Auvergne horse

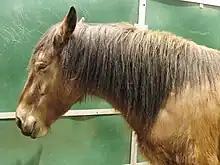
An Auvergne horse at the International Agriculture Exhibition 2012, Paris, France

The Auvergne horse is a compact horse with light features of "postier" type, close to a cavalry horse and similar to the Comtois horse but thinner. It stands at at the withers and weighs between with an average of about . The head is very expressive, rather small, short with a square nose, nostrils well open, a straight or slightly concave muzzle, eyes bright and expressive and almond-shaped highlighted by prominent eyebrows, a broad forehead, short and mobile ears. Light heads are well-regarded.